Panthers of Pittsburgh

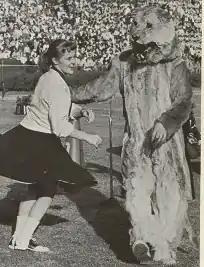
Cheerleader with "the Pitt Panther" at the 1956 Sugar Bowl.

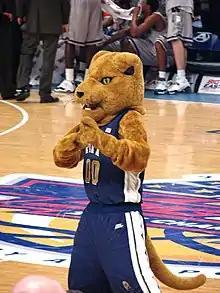
"Roc" the Panther costumed mascot, 2007

The University of Pittsburgh adopted the Panther as its official animal and mascot on November 16, 1909 at a meeting of students and alumni. This adoption occurred shortly after the university, previously known as the Western University of Pennsylvania, obtained an alteration to its charter in the summer of 1908 in order to change its name to the University of Pittsburgh. When named the Western University of Pennsylvania, the university had been referred to by the nickname of "Wup" (pronounced Whup) and athletic teams referred to as the "Wups", a play on the school's abbreviation W.U.P. At this time, the university also began the process of moving from what is now Pittsburgh's North Side to its current location in the Oakland section of Pittsburgh. According to George M. P. Baird (class of 1909), who made the suggestion for the Panther as the university's mascot, the reasons it was chosen were: